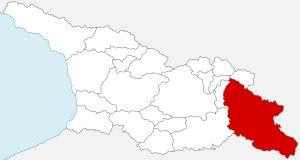
Georges Iᵉʳ est le second roi du royaume unifié de Géorgie. Appartenant à la dynastie des Bagrations, il règne de 1014 à 1027.